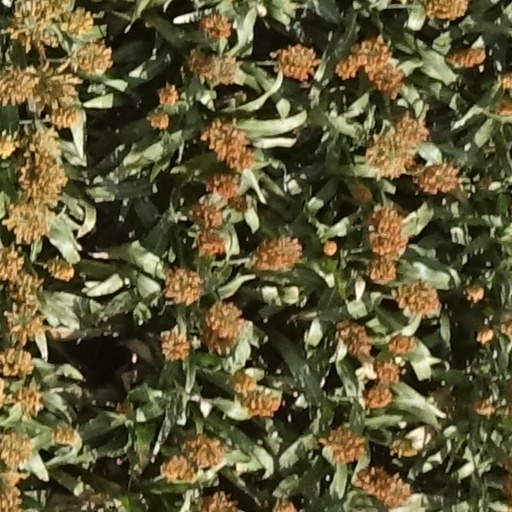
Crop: sorghum